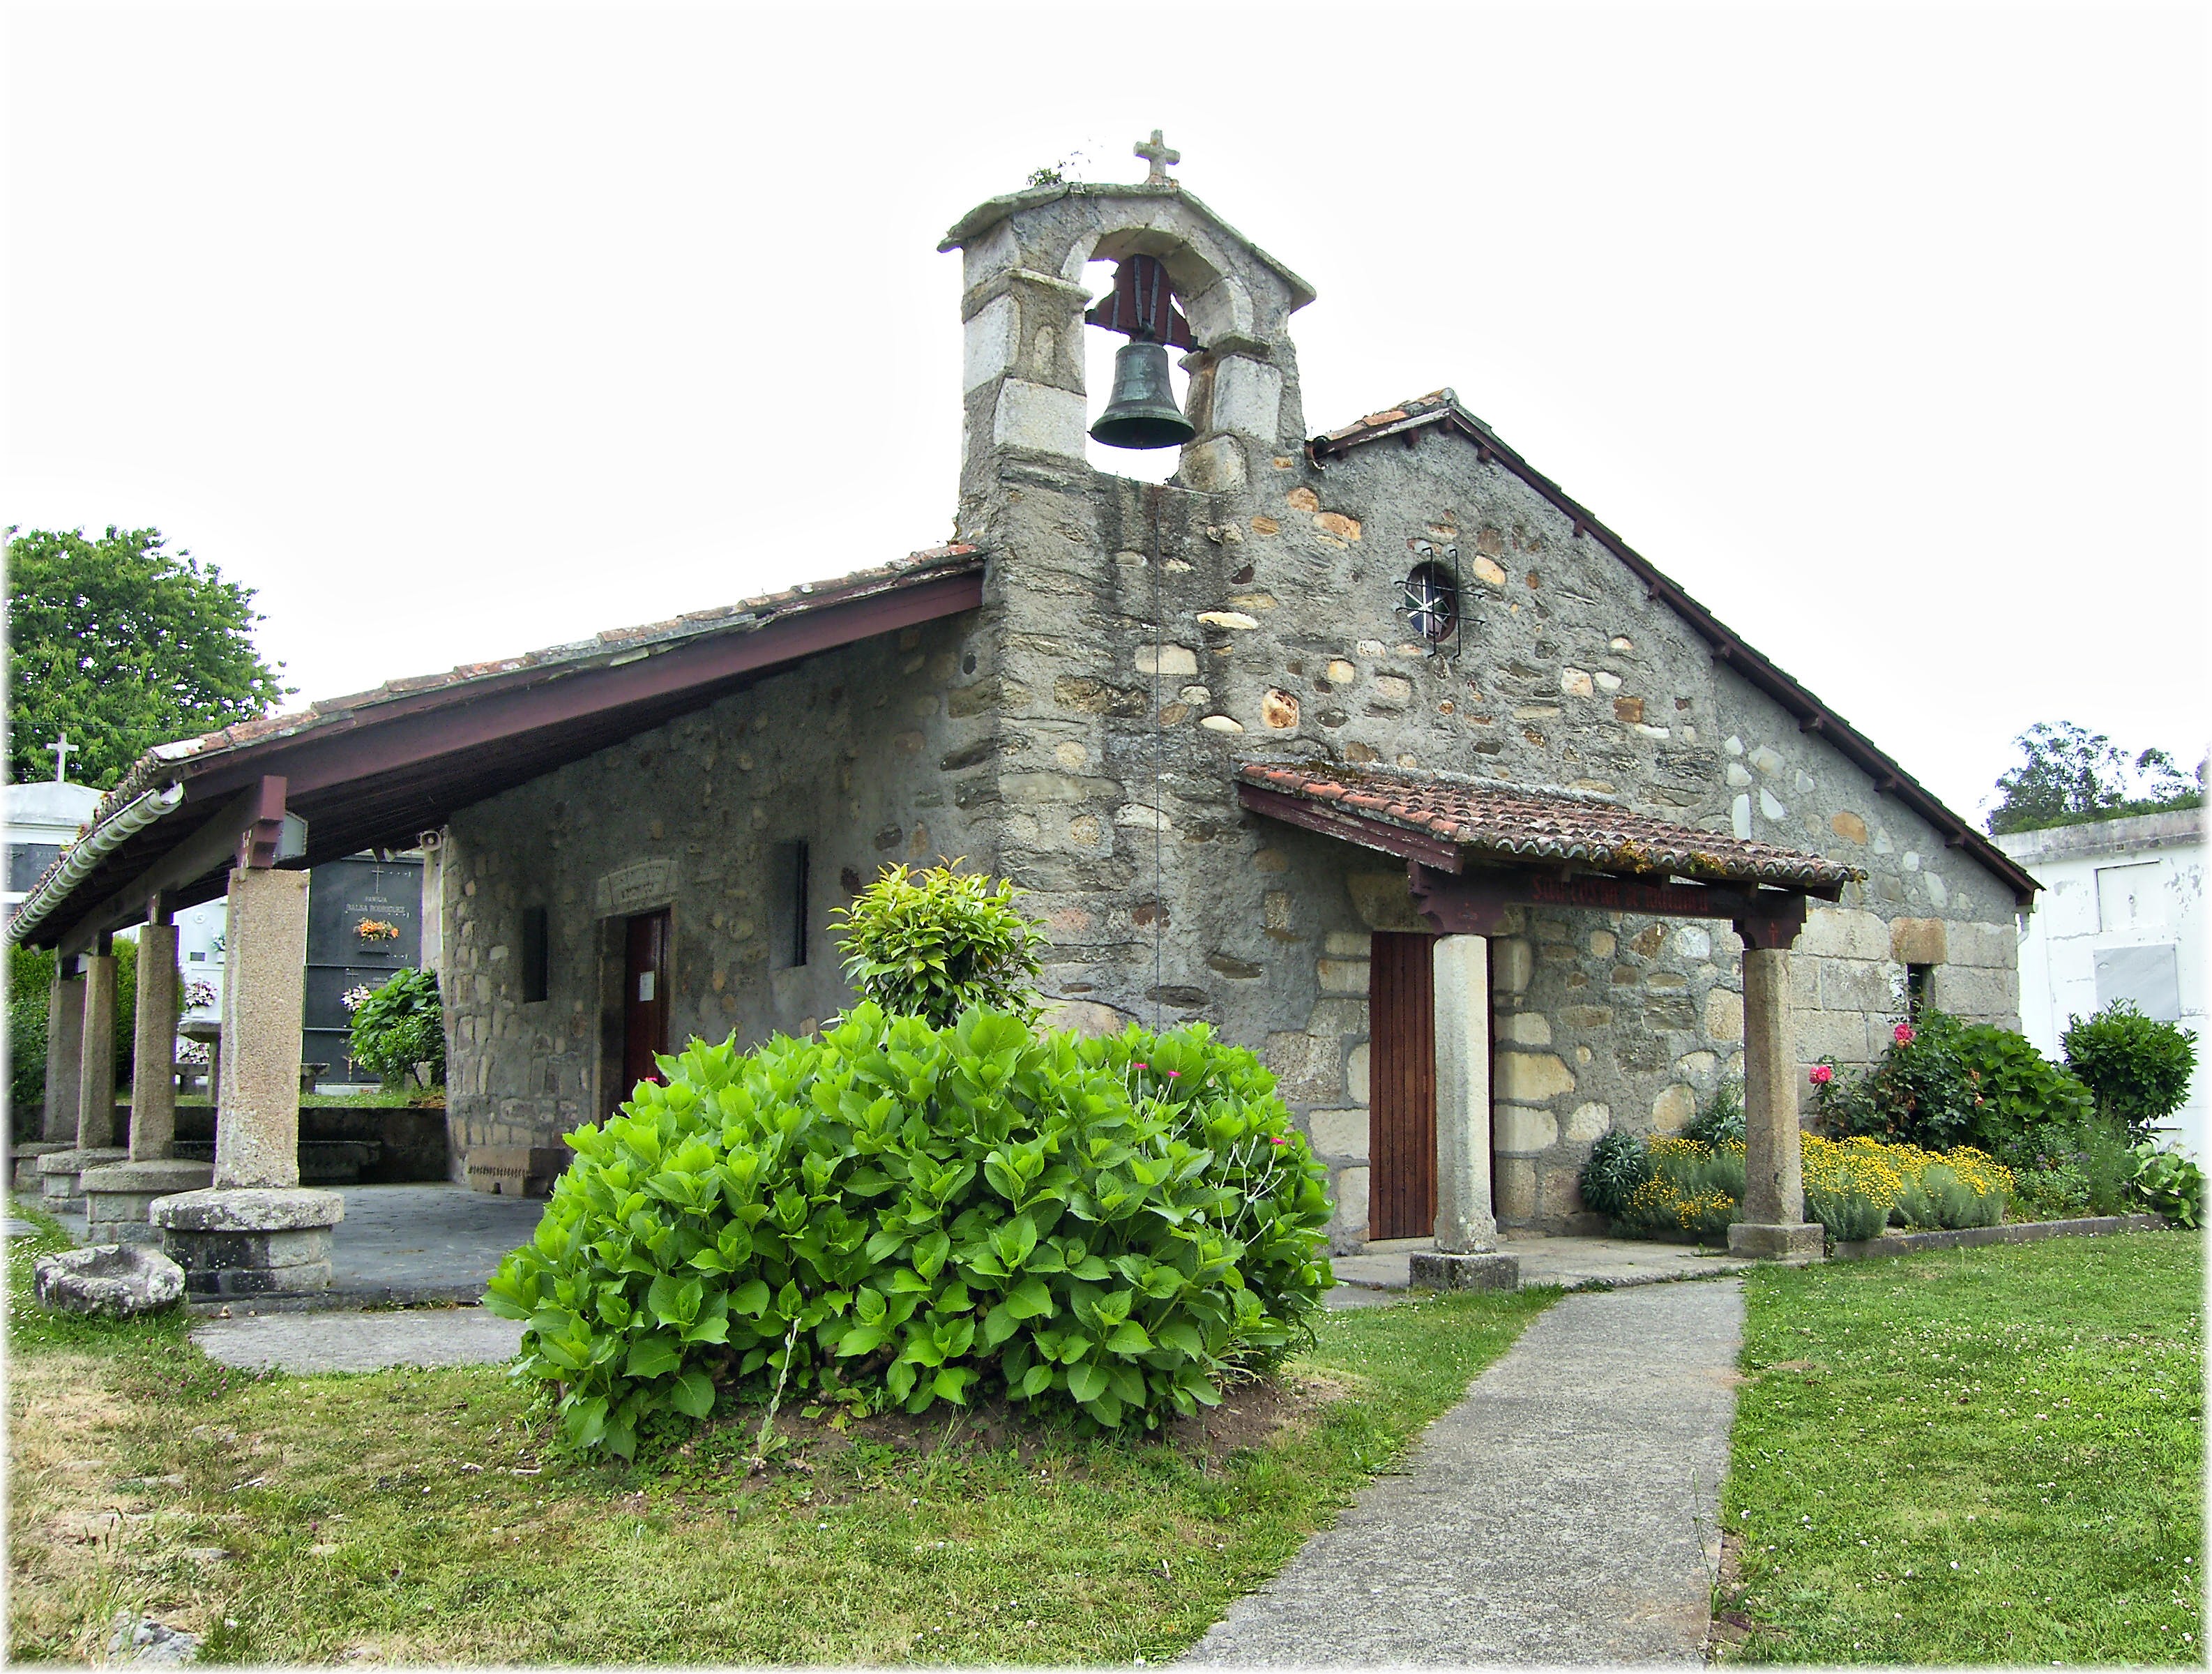
villa, building, home, village, cottage, property, church, chapel, place of worship, spain, espagne, farmhouse, monastery, arquitectura, espaa, galicia, piedra, edificios, estate, pedra, galiza, galice, provinciacorua, arquitecture, iglesias, igrexas, oleiros, concellodeoleiros, manor house